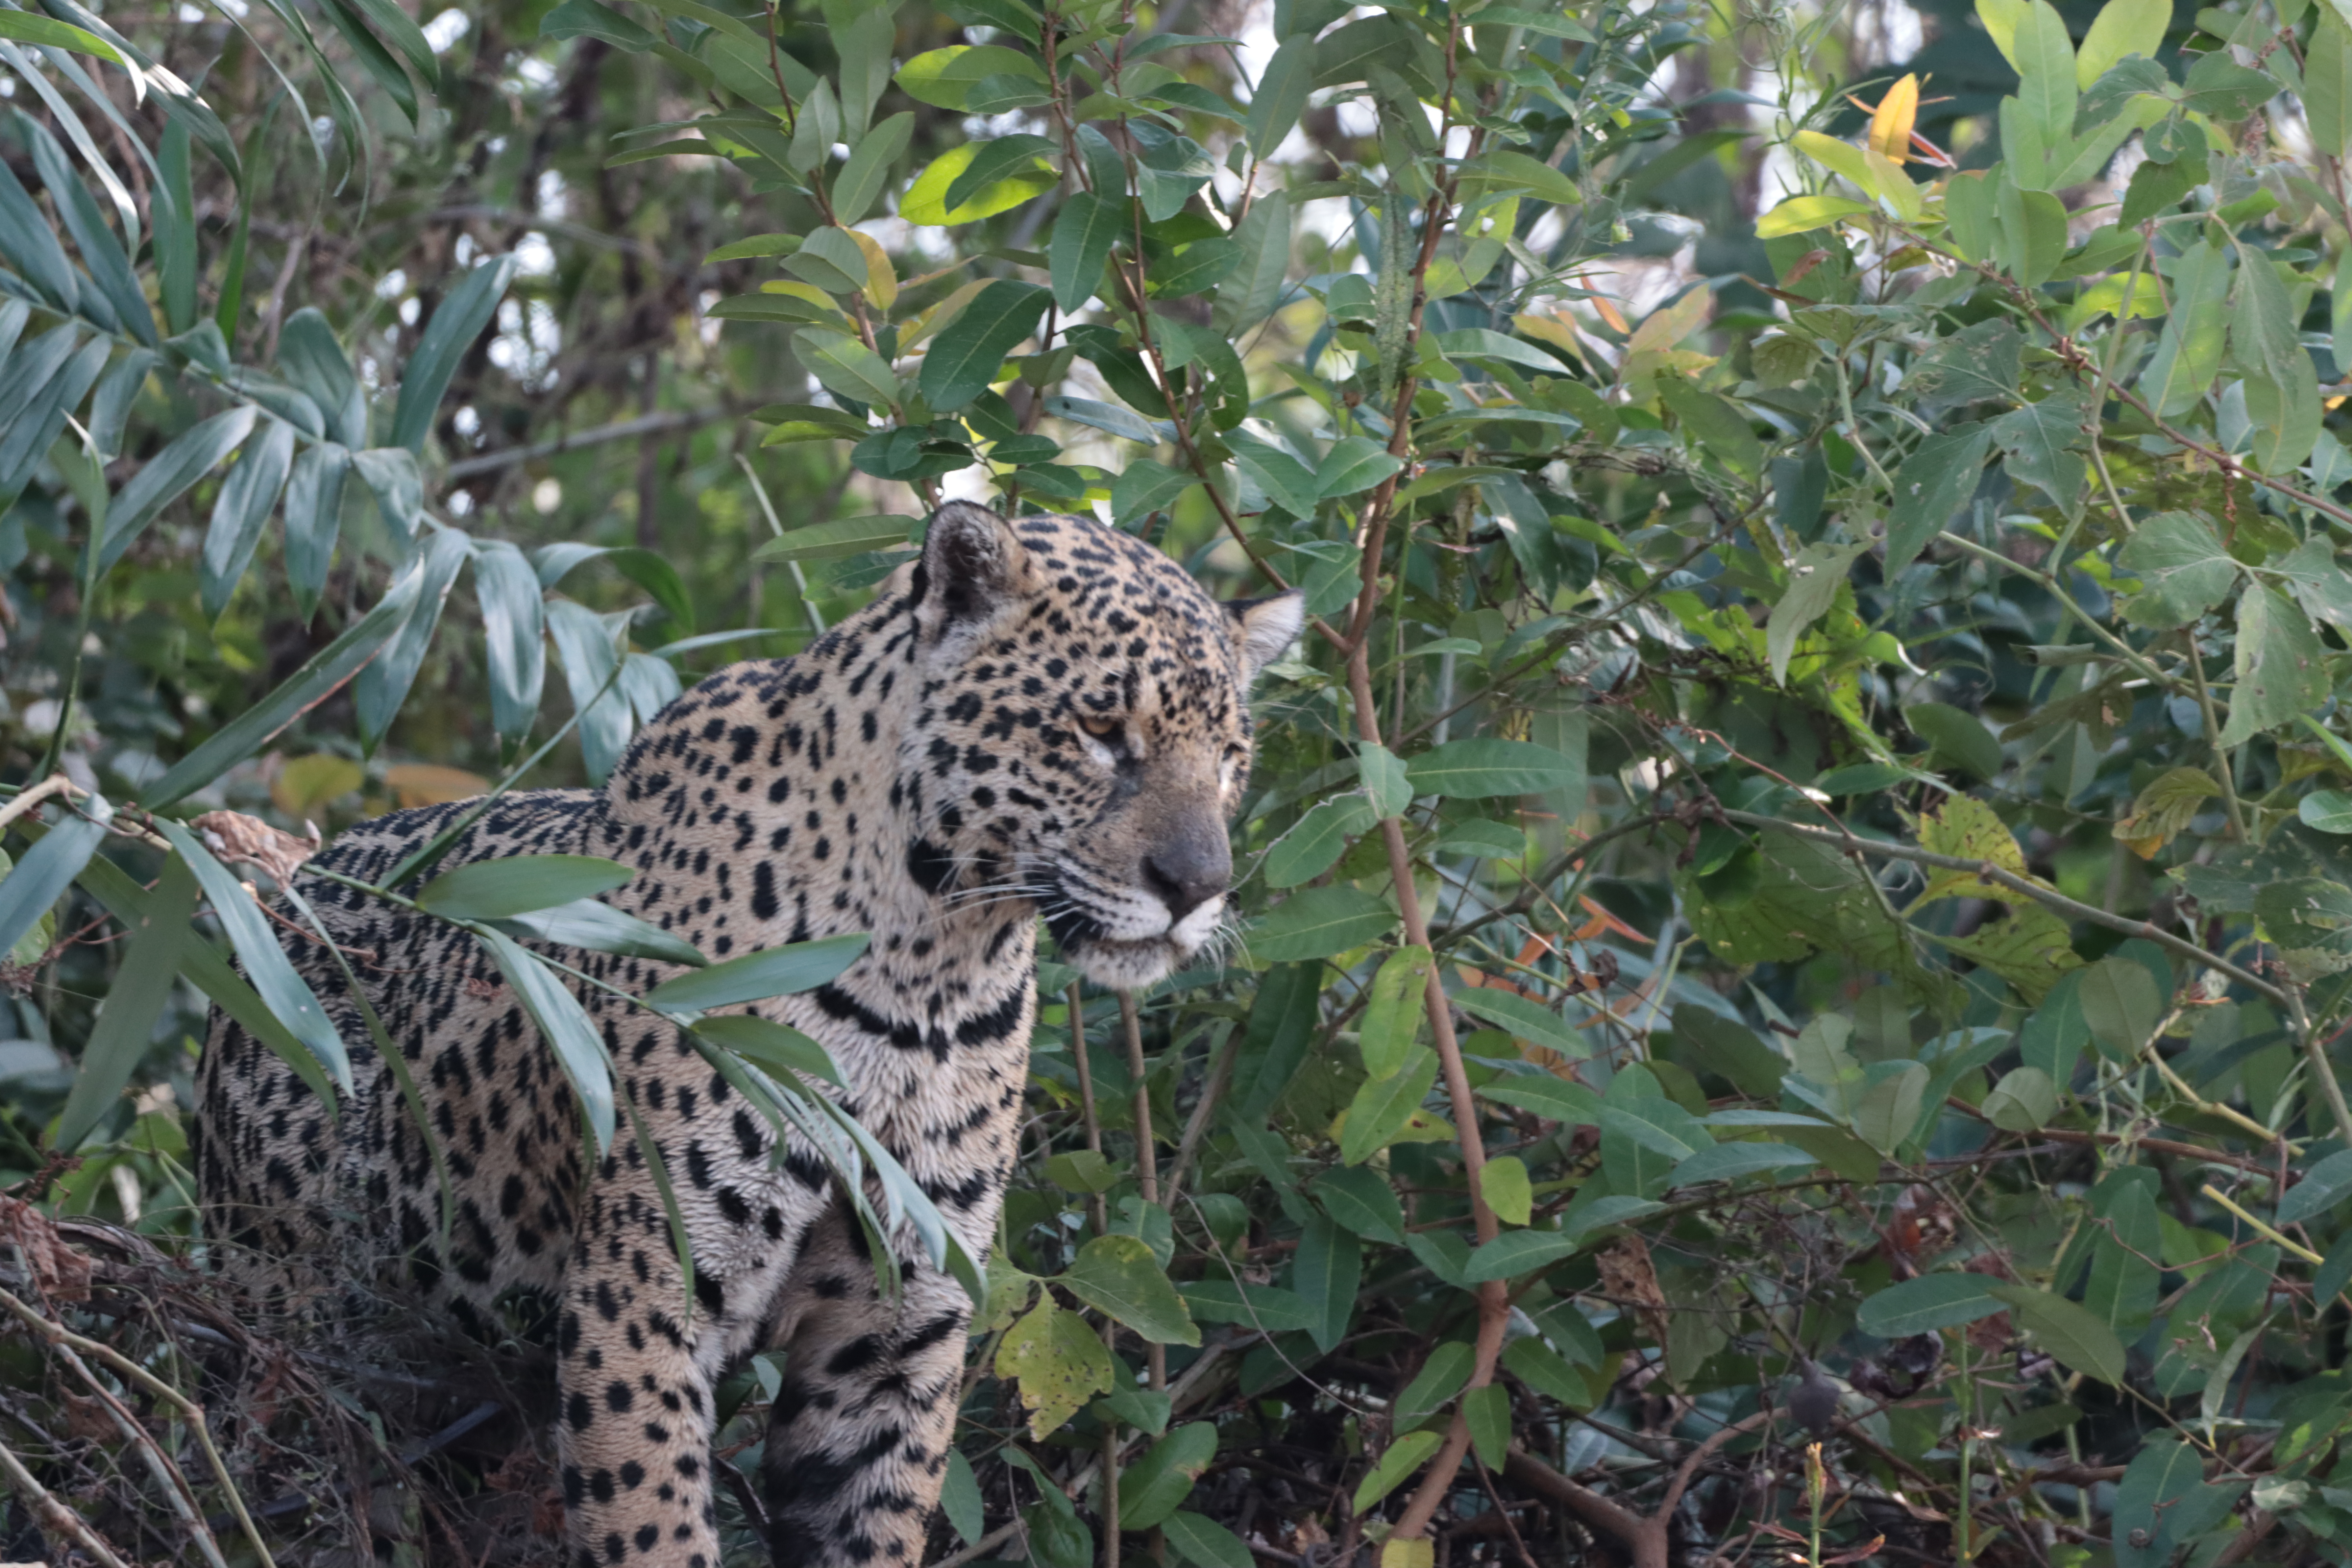
Jaguar: Jaju